Antoine Parachini

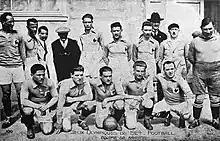
France football 1924 Olympics

Antoine Parachini (13 July 1897 – 9 November 1963) was a French footballer. He competed in the men's tournament at the 1924 Summer Olympics.